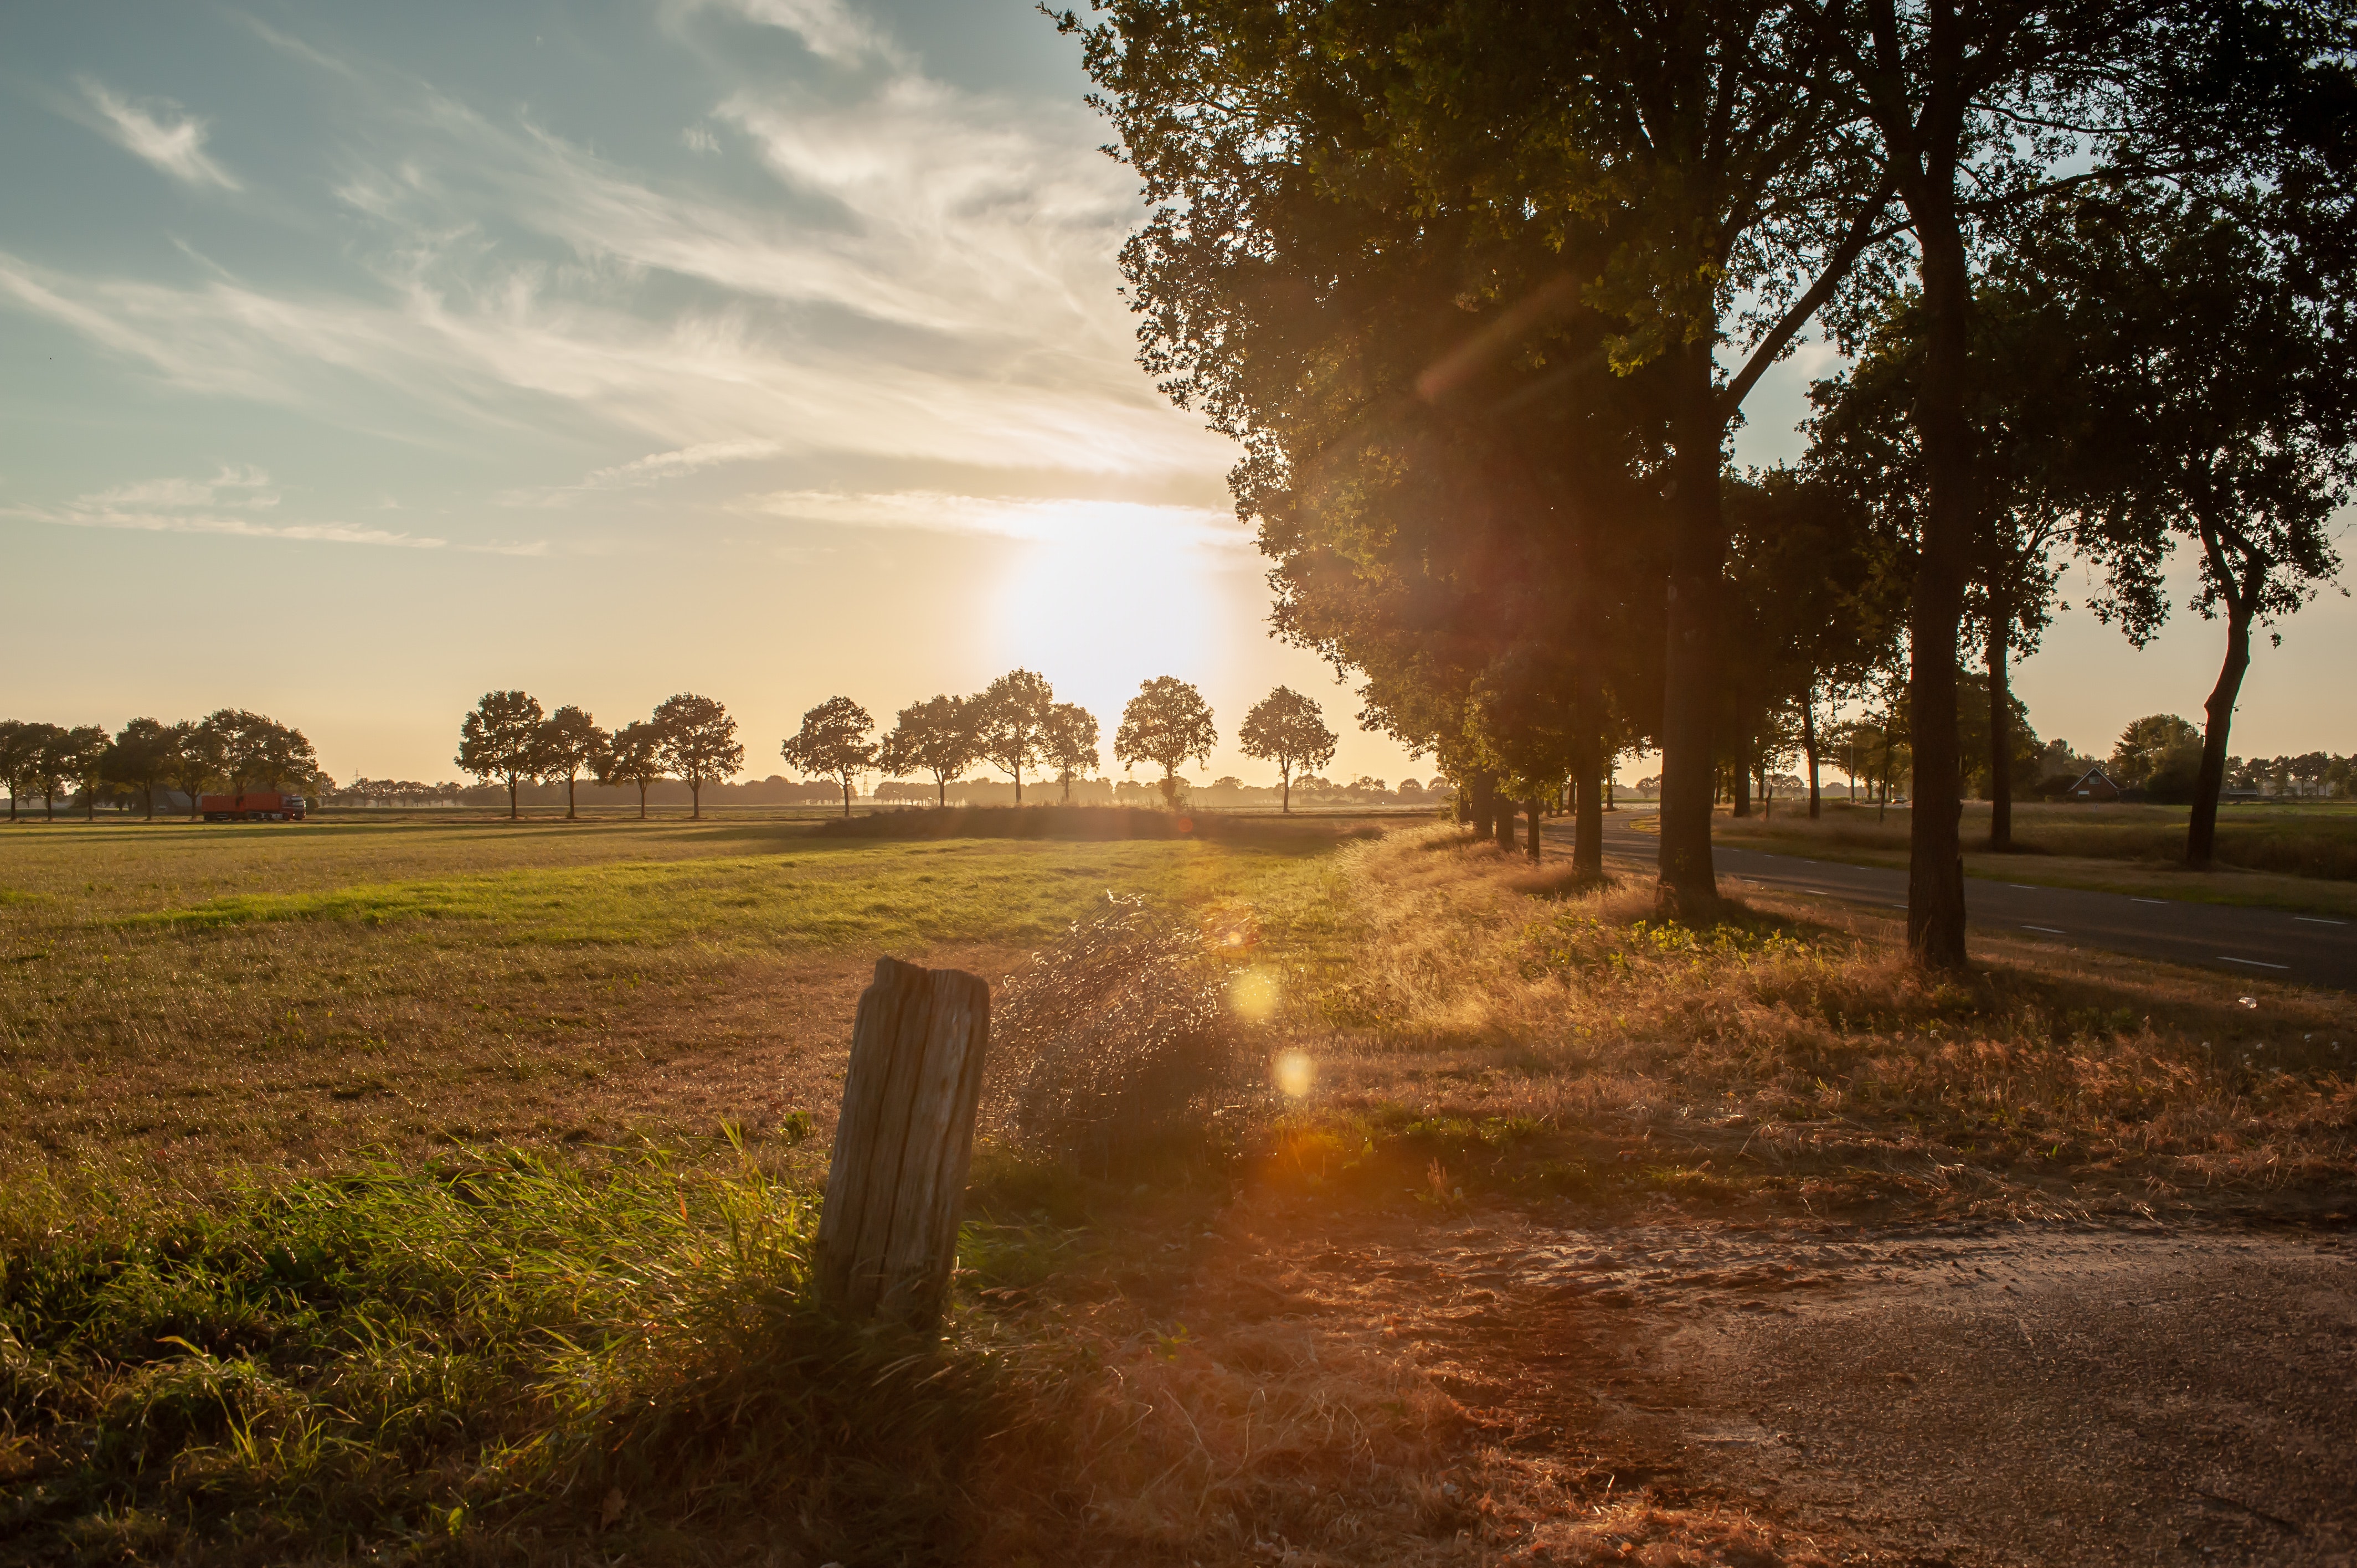
sky, nature, natural landscape, tree, morning, atmospheric phenomenon, sunlight, light, field, sunrise, pasture, dirt road, grass, rural area, cloud, landscape, atmosphere, woody plant, evening, sun, road, plain, sunset, horizon, plant, grassland, meadow, land lot, farm, soil, dawn, shadow, autumn